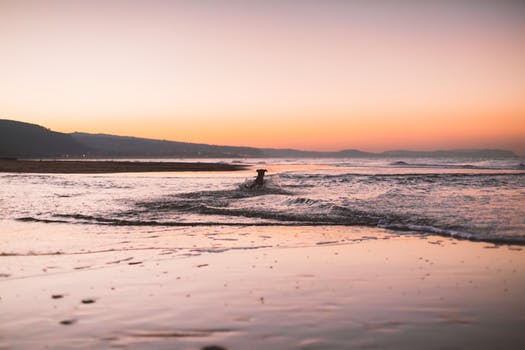
Label: No Watermark